Hydrozoa

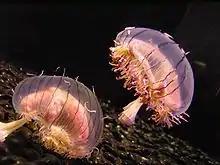
Limnomedusae like the flower hat jelly ("Olindias formosa") were long allied with Anthomedusae and Leptomedusae in the "Hydroida".

Some of the more widespread classification systems for the Hydrozoa are listed below. Though they are often found in seemingly authoritative Internet sources and databases, they do not agree with the available data.Especially the presumed phylogenetic distinctness of the Siphonophorae is a major flaw that was corrected only recently.